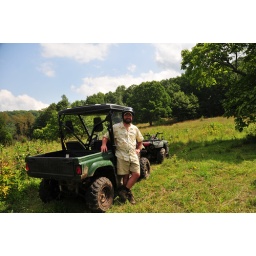
Jay standing by our little off road car